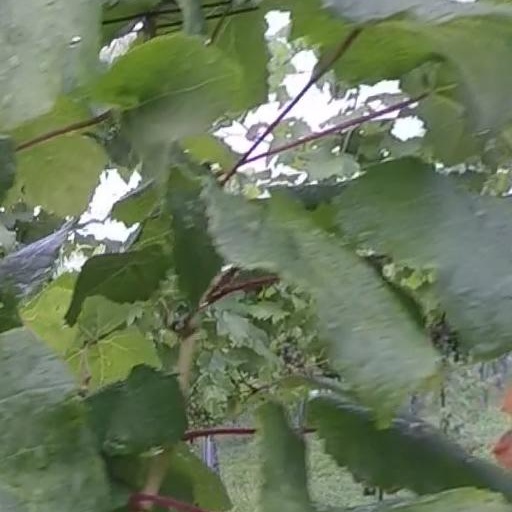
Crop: grape